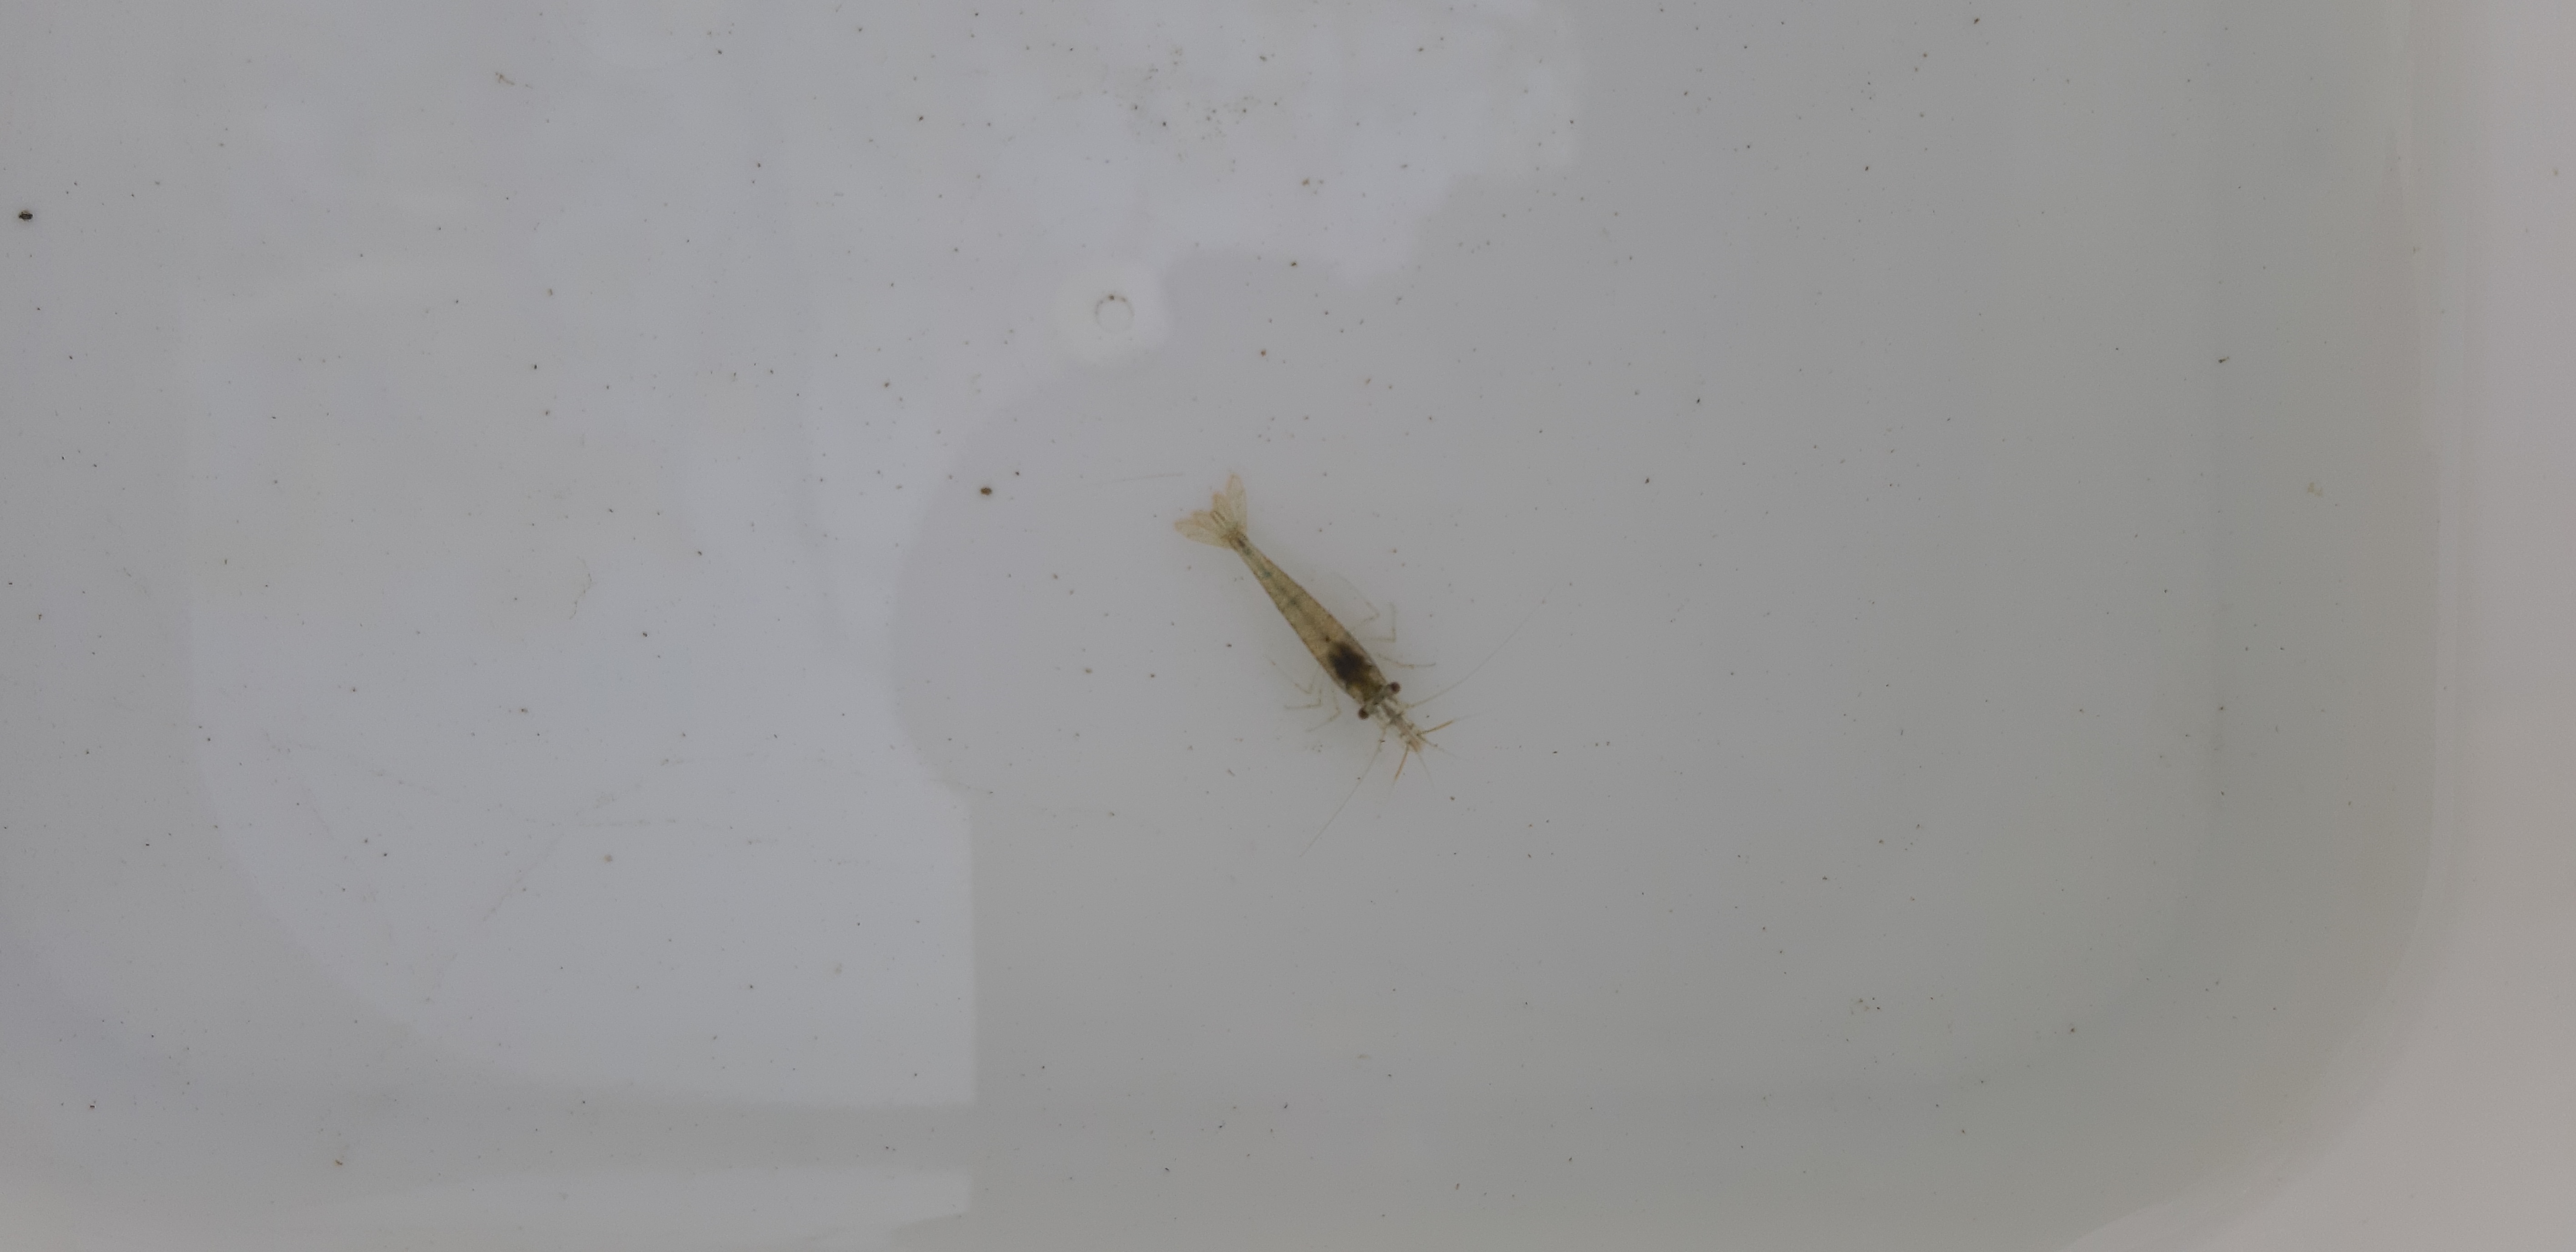
Macroinvertebrate group: crabs_and_shrimps